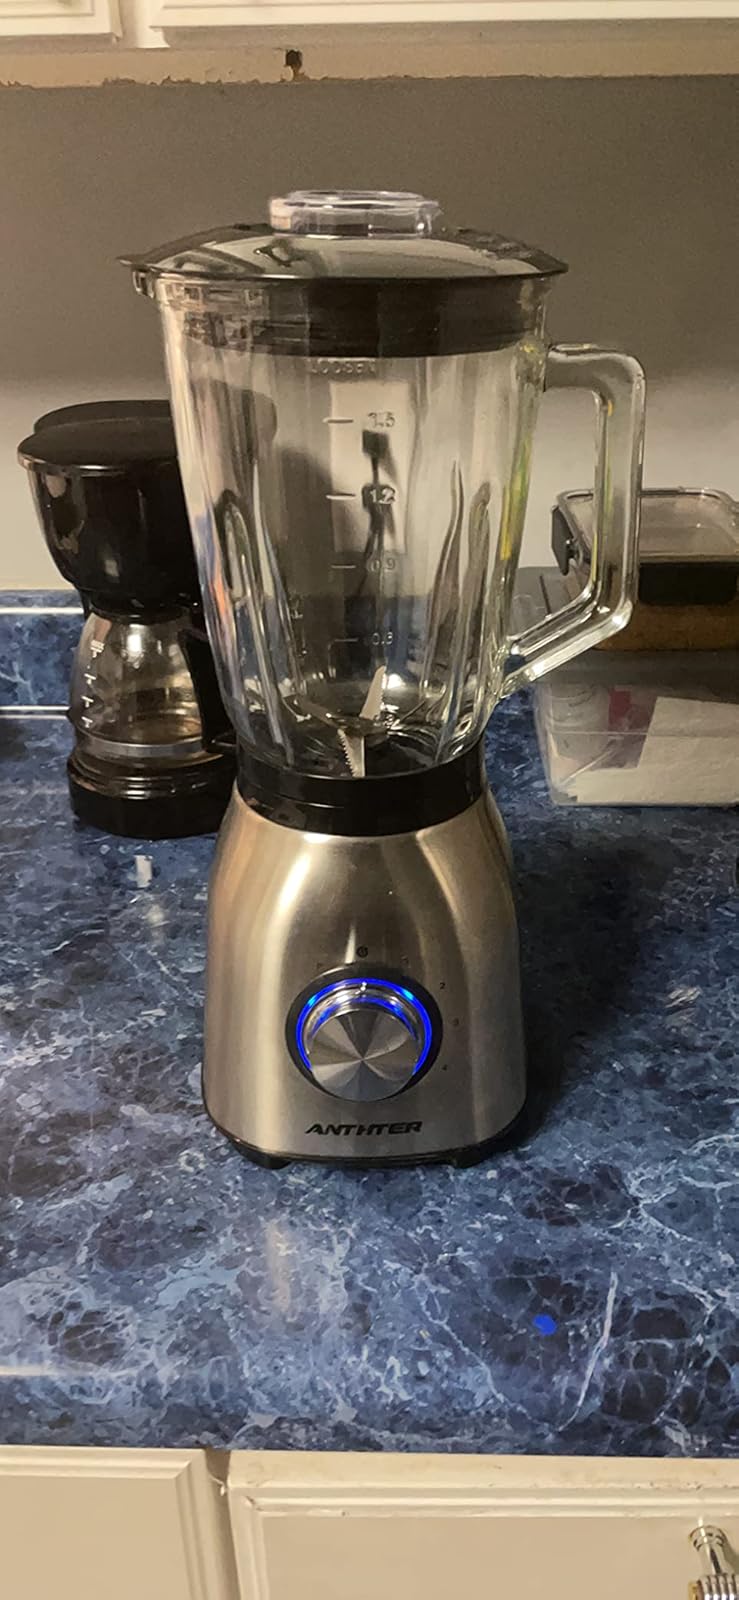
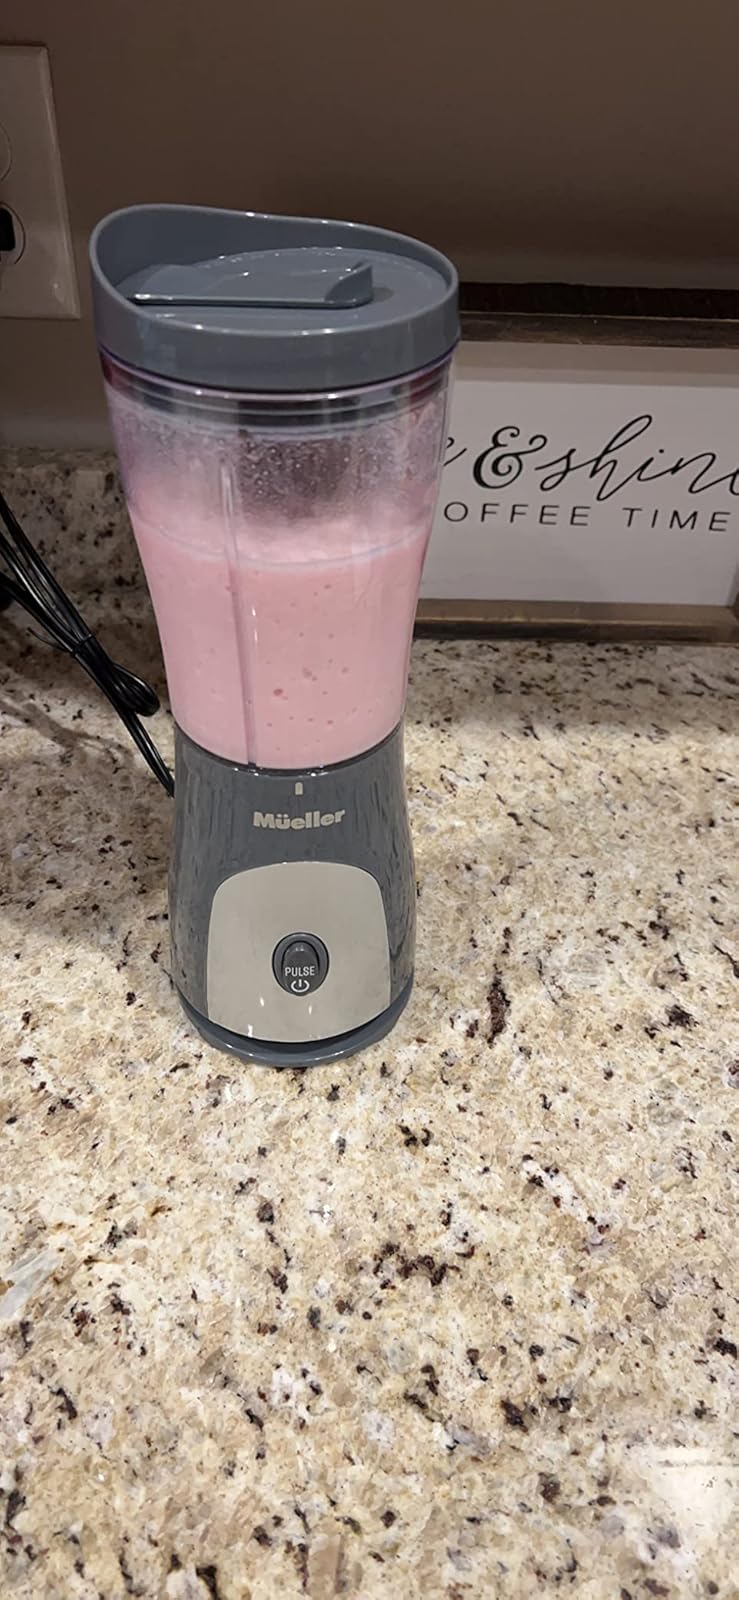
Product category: items_blender
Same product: no